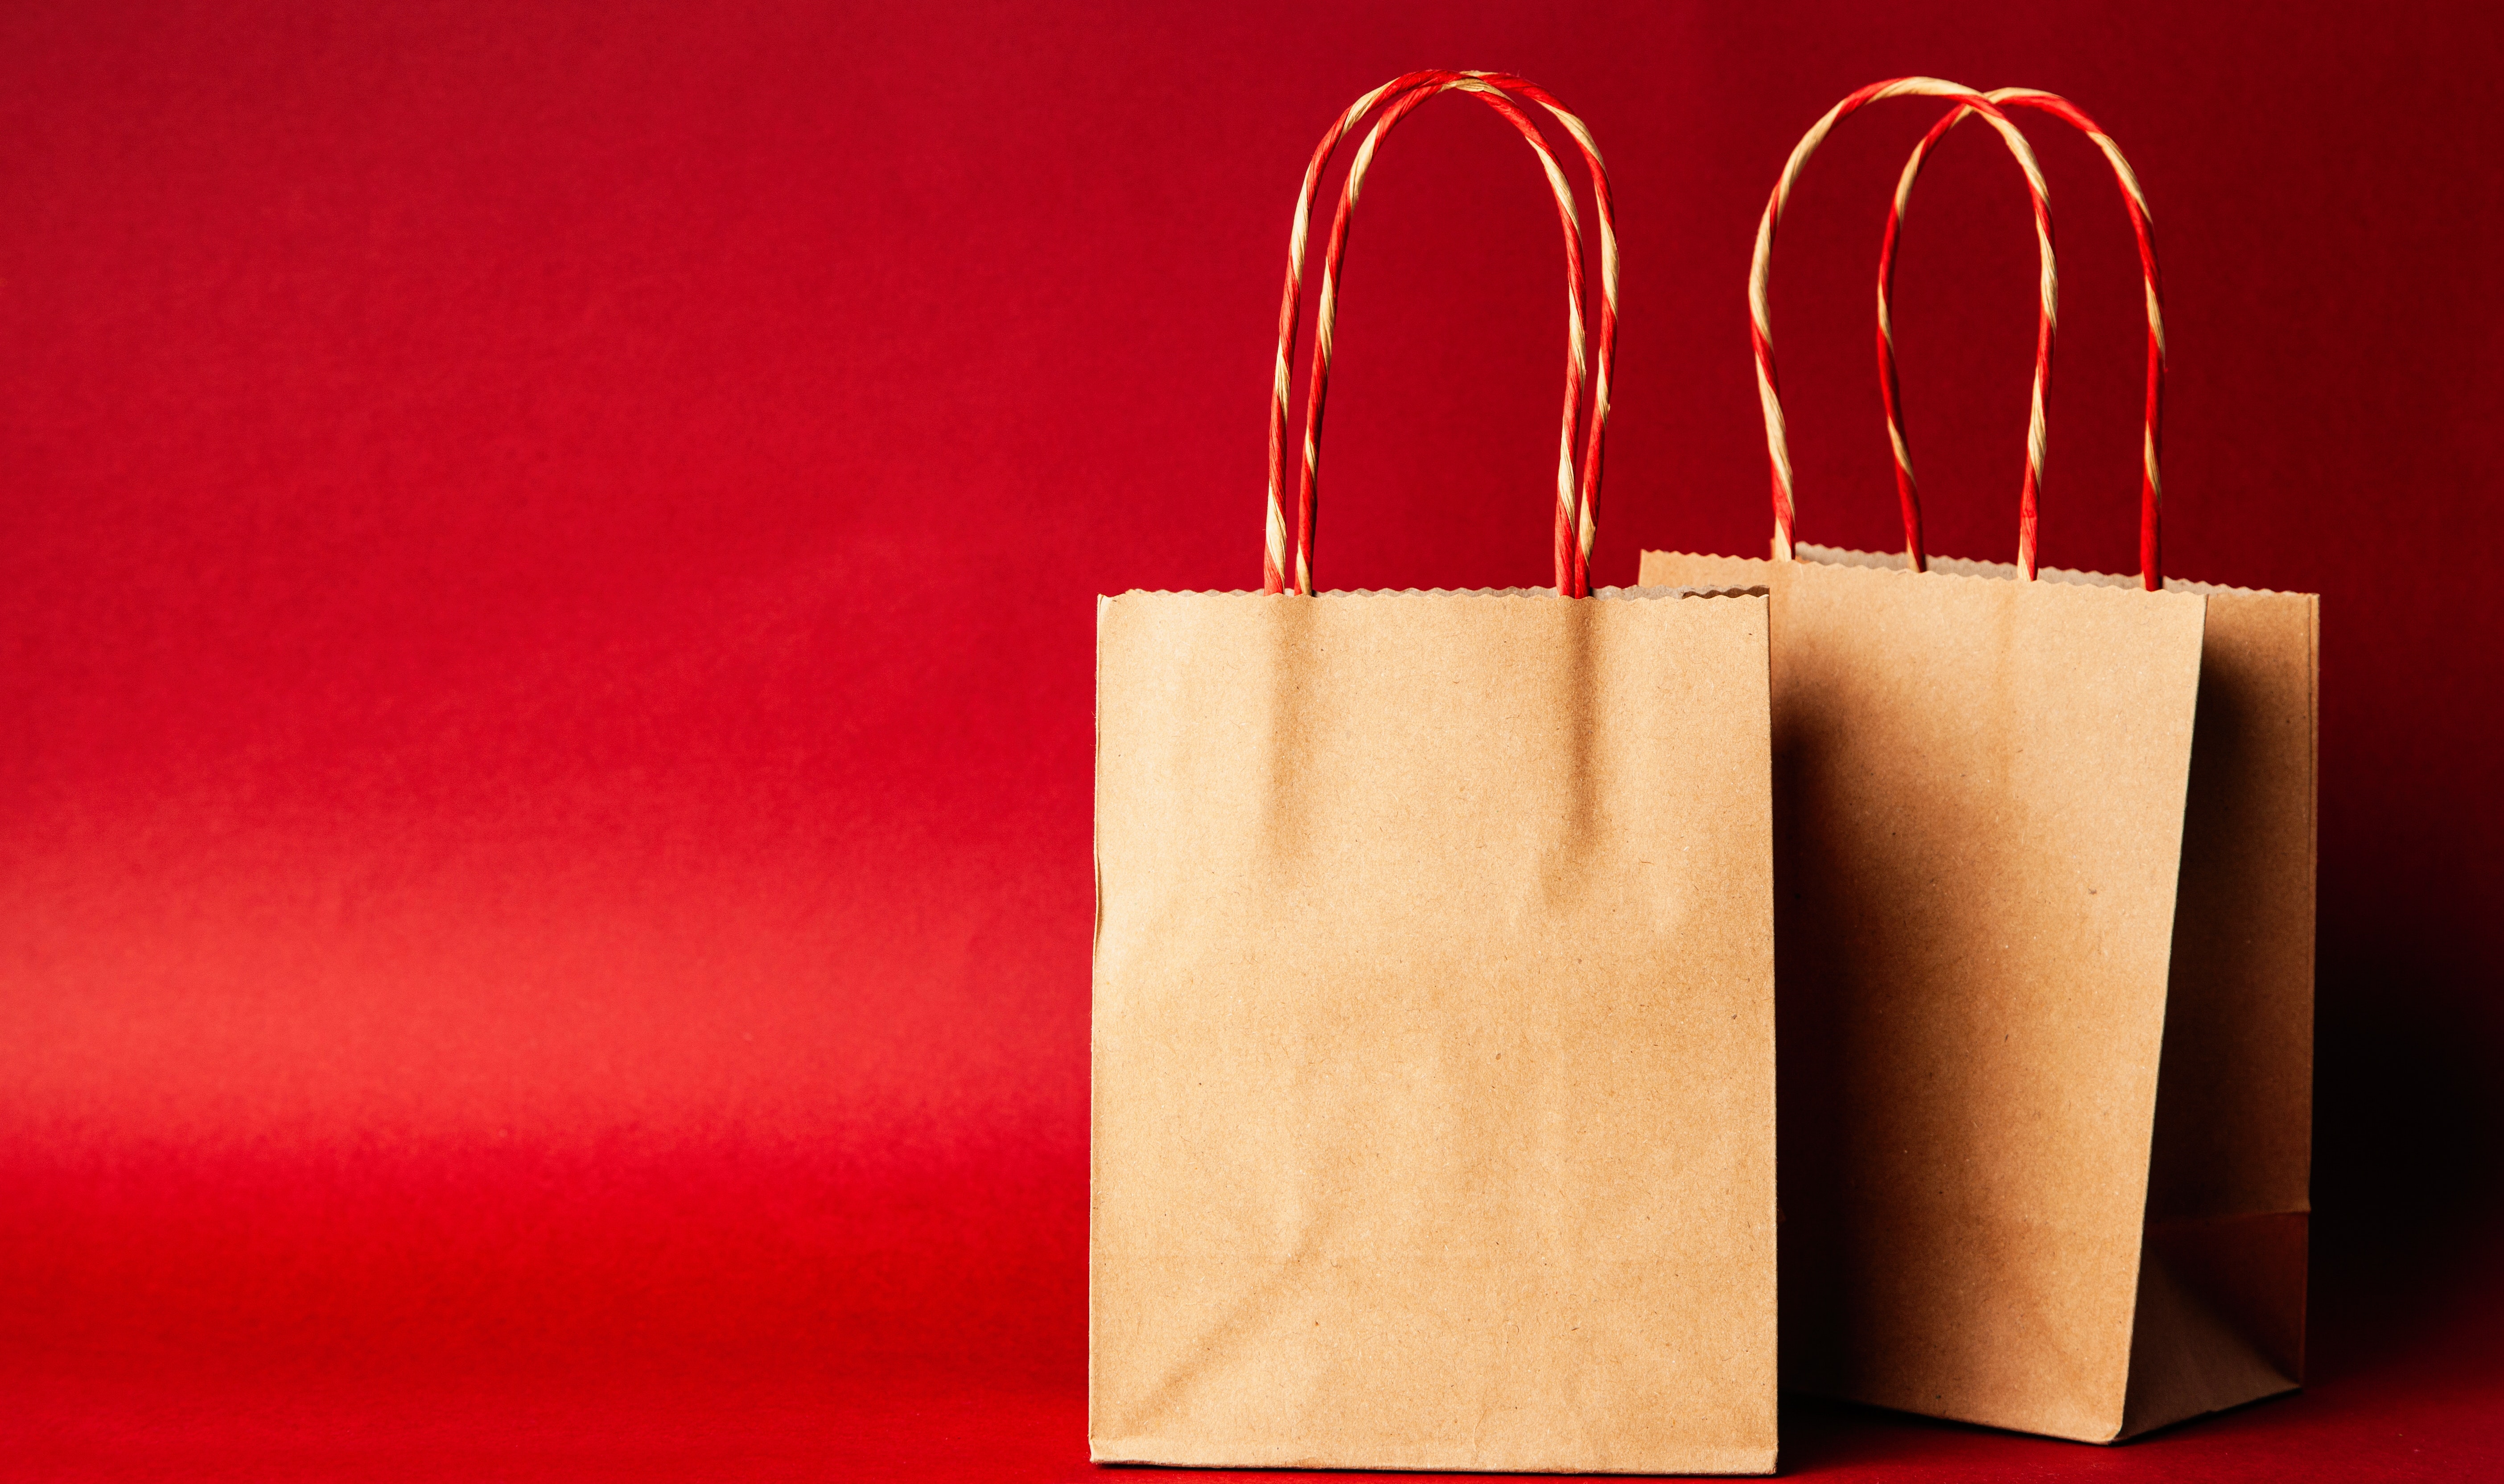
paper bag, shopping bag, office supplies, Material property, packaging and labeling, bag, Luggage and bags